Lilleshall Hall

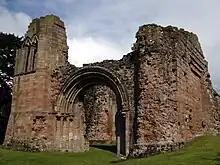
Ruins of the abbey: the west end of the abbey church.

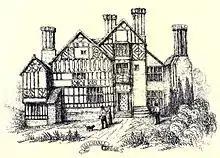
Lodge at Lilleshall Abbey, home of the Leveson family after the Dissolution of the Monasteries.

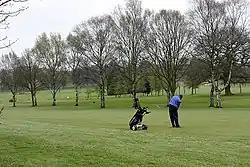
Lilleshall Hall Golf Course

The core of the Lilleshall estate, which amounts to , was originally the demesne of Lilleshall Abbey, an Augustinian foundation of the 12th century. The ruins of the original Lilleshall Abbey are protected today by English Heritage. The estate was granted after the Dissolution of the Monasteries to James Leveson, a Wolverhampton wool merchant, in 1539. His family, including Walter Leveson and Vice-Admiral Richard Leveson, the last of his direct line, lived in a lodge in the grounds, although they were only occasionally resident in Lilleshall, as they had many other houses. The estates passed to Richard Leveson, a distant cousin who was a prominent Royalist in the English Civil War and fortified the Abbey, inviting a severe bombardment. As he too failed to produce heirs, Lilleshall then passed to Sir William Leveson-Gower, 4th Baronet, founder of an illustrious political dynasty, who married Lady Jane Granville, daughter of the Earl of Bath.